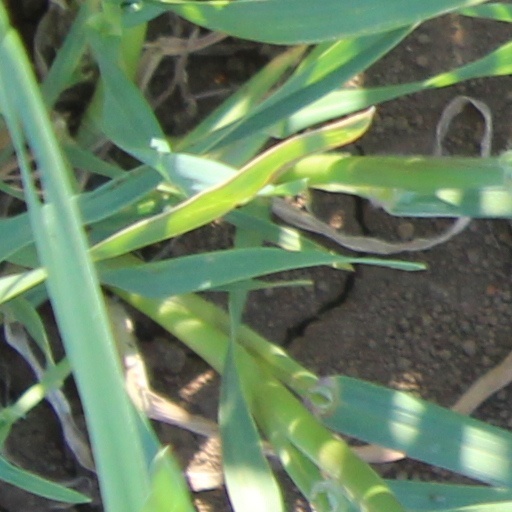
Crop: wheat